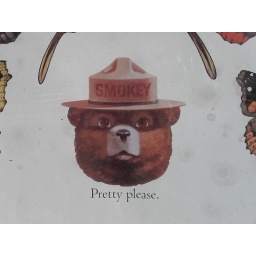
From a butterfly identification sign located along the Capital Greenbelt in Harrisburg, PA.